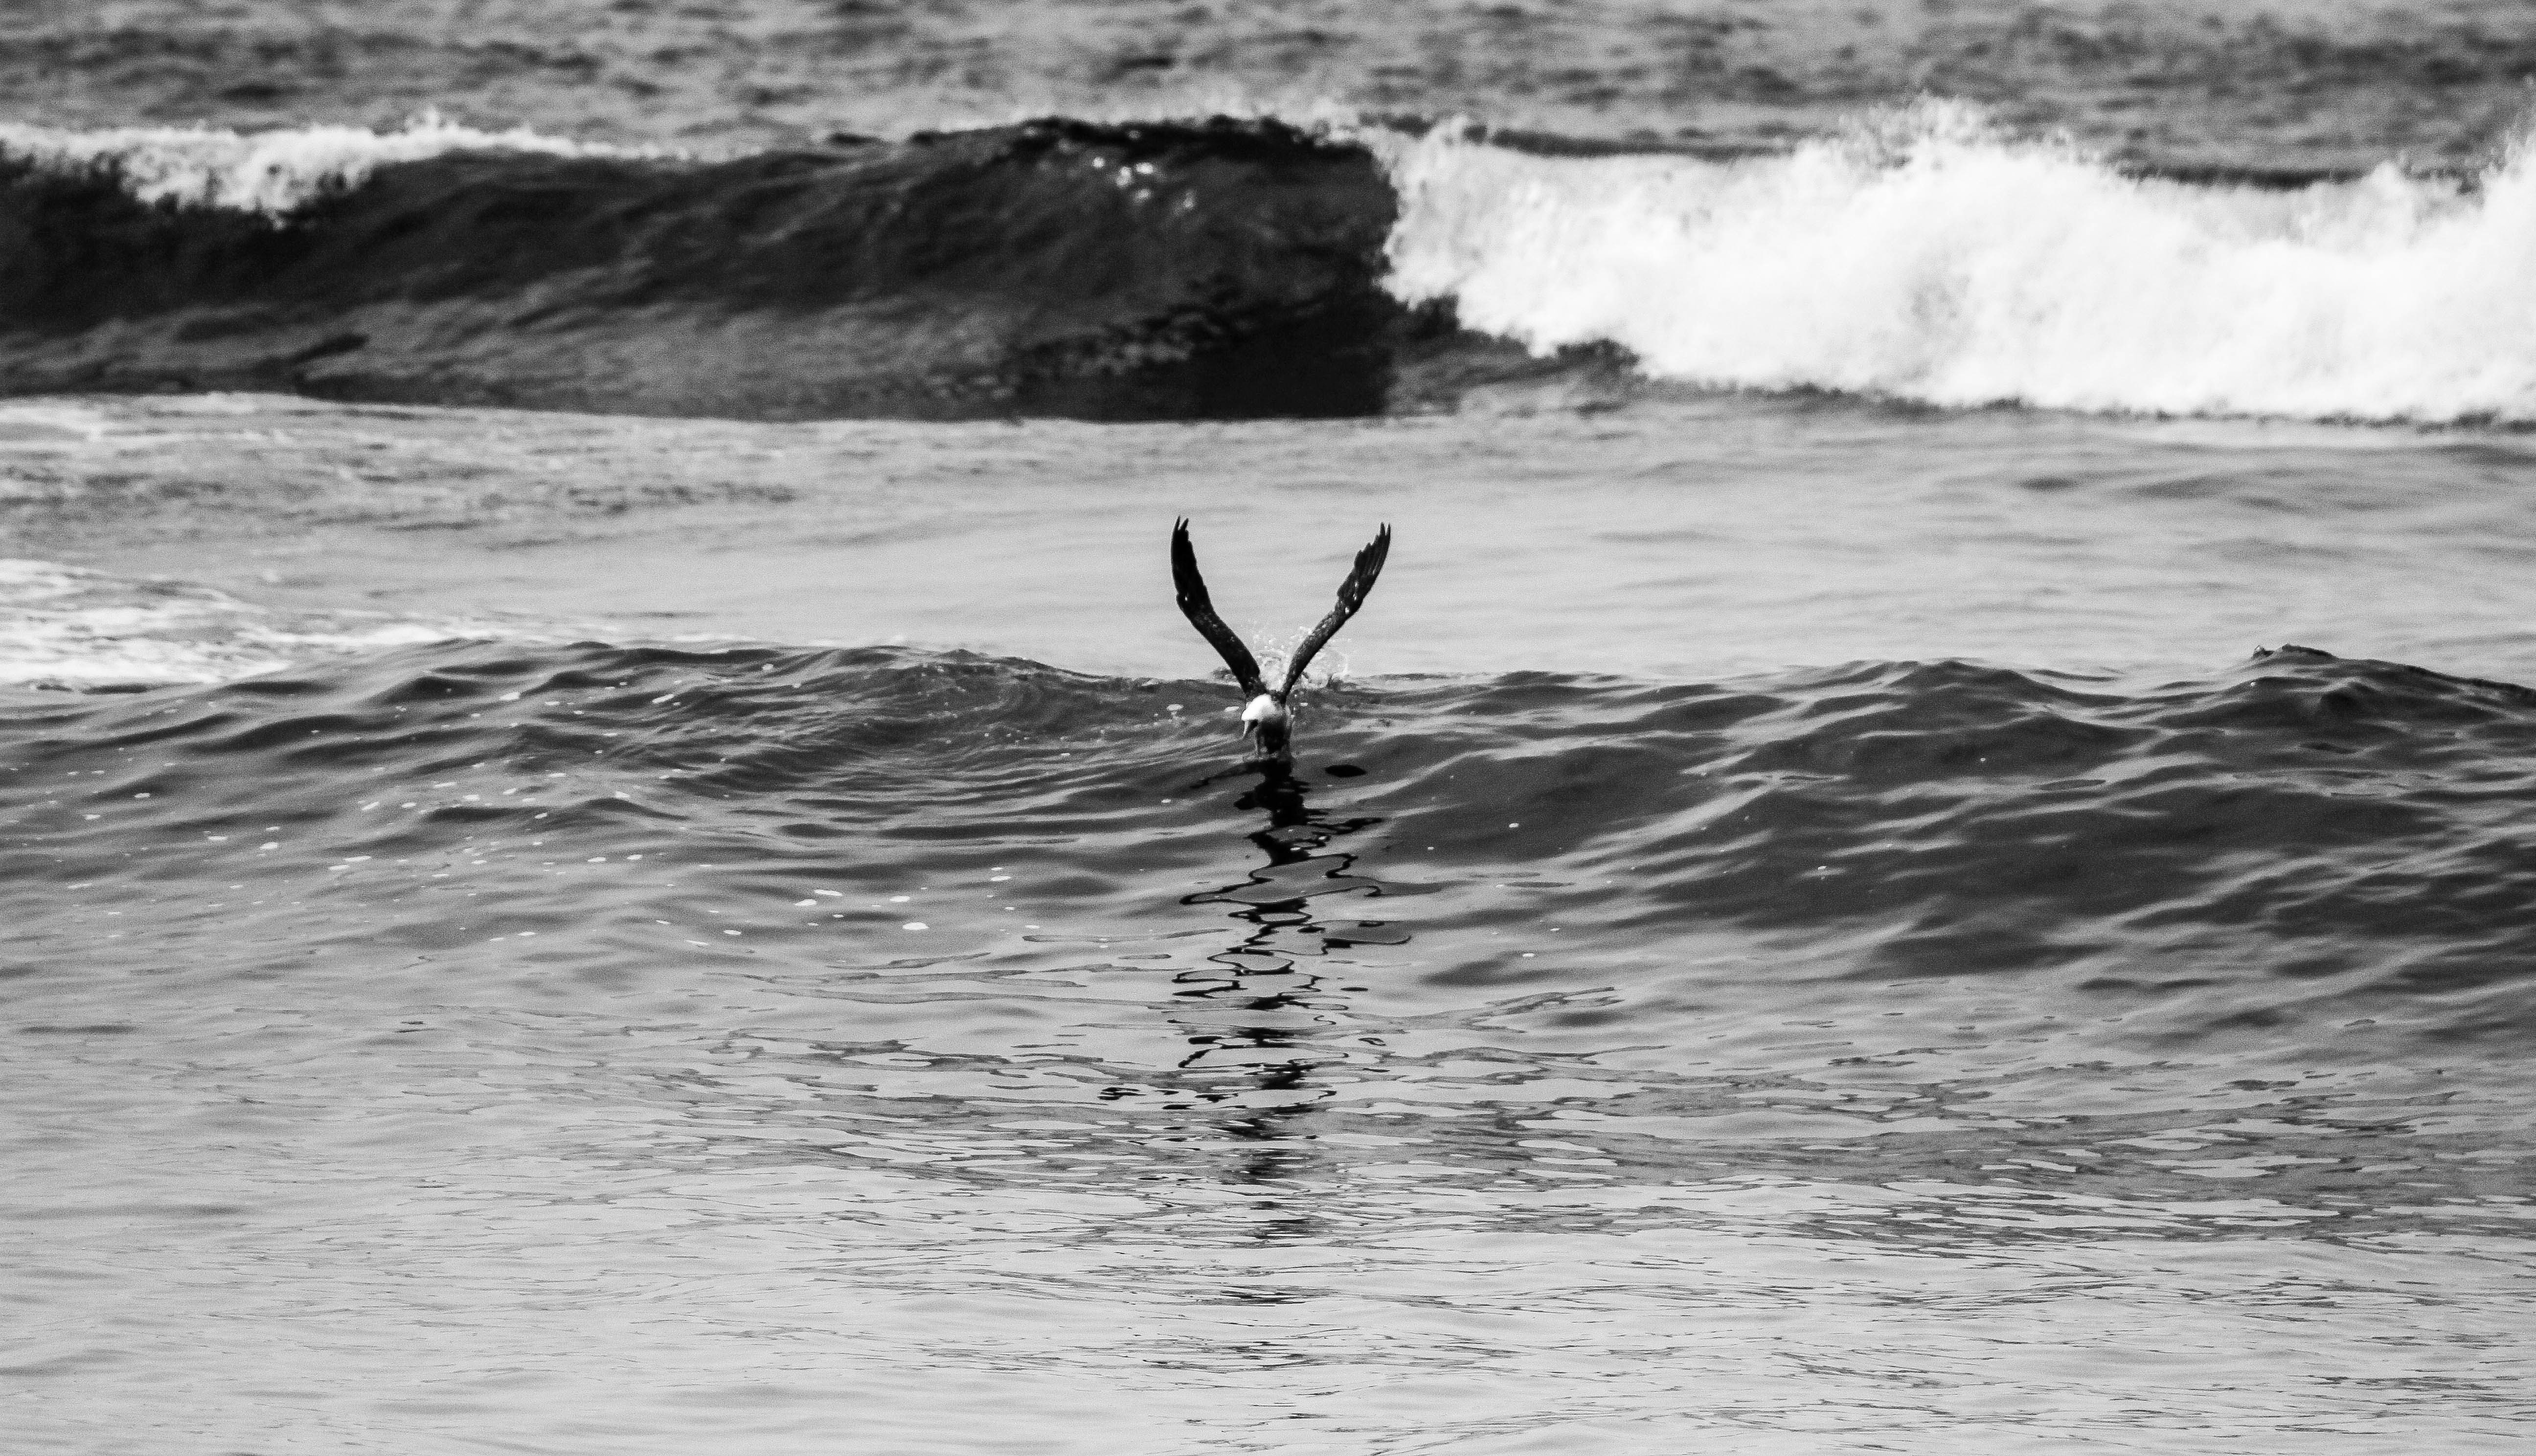
sea, coast, ocean, black and white, shore, wave, wind, surfing, paddle, surfboard, monochrome, water sport, monochrome photography, wind wave, surfing equipment and supplies, surface water sports